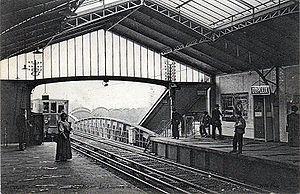
Paris - Le Métropolitain station Dupleix
Dupleix est une station de la ligne 6 du métro de Paris, située dans le 15ᵉ arrondissement de Paris.